Ichirō Hatoyama

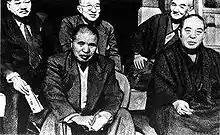
Ultranationalist fixer Yoshio Kodama in January 1953 during a visit by Ichirō Hatoyama and Bukichi Miki to his Tokyo estate.

When Inukai was made prime minister in December 1931, Hatoyama became Minister of Education. Inukai was assassinated in the May 15 incident and Suzuki was elected to succeed him as Seiyukai president, but he didn't become prime minister, as the genrō Prince Saionji preferred to nominate Admiral Makoto Saito. Hatoyama continued in his post and became involved in a controversy in March 1933 when he had a professor at Kyoto Imperial University dismissed for leftist views. In March 1934 he was forced to resign due to alleged corruption in the Teijin Incident, which eventually led to the downfall of the Saito cabinet.